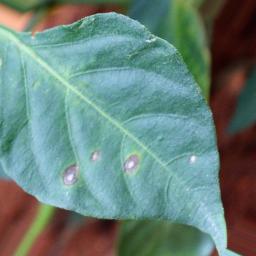
Label: cercospora